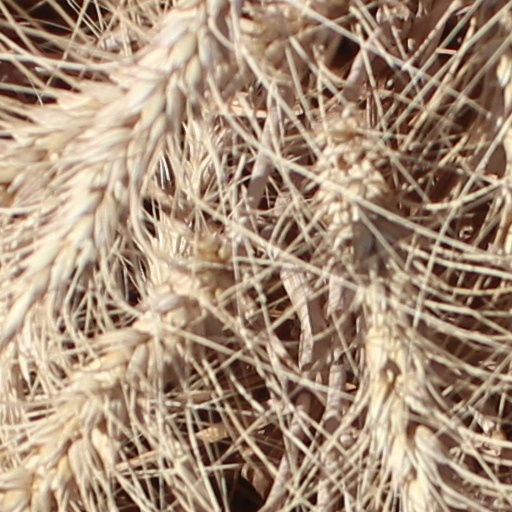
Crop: wheat